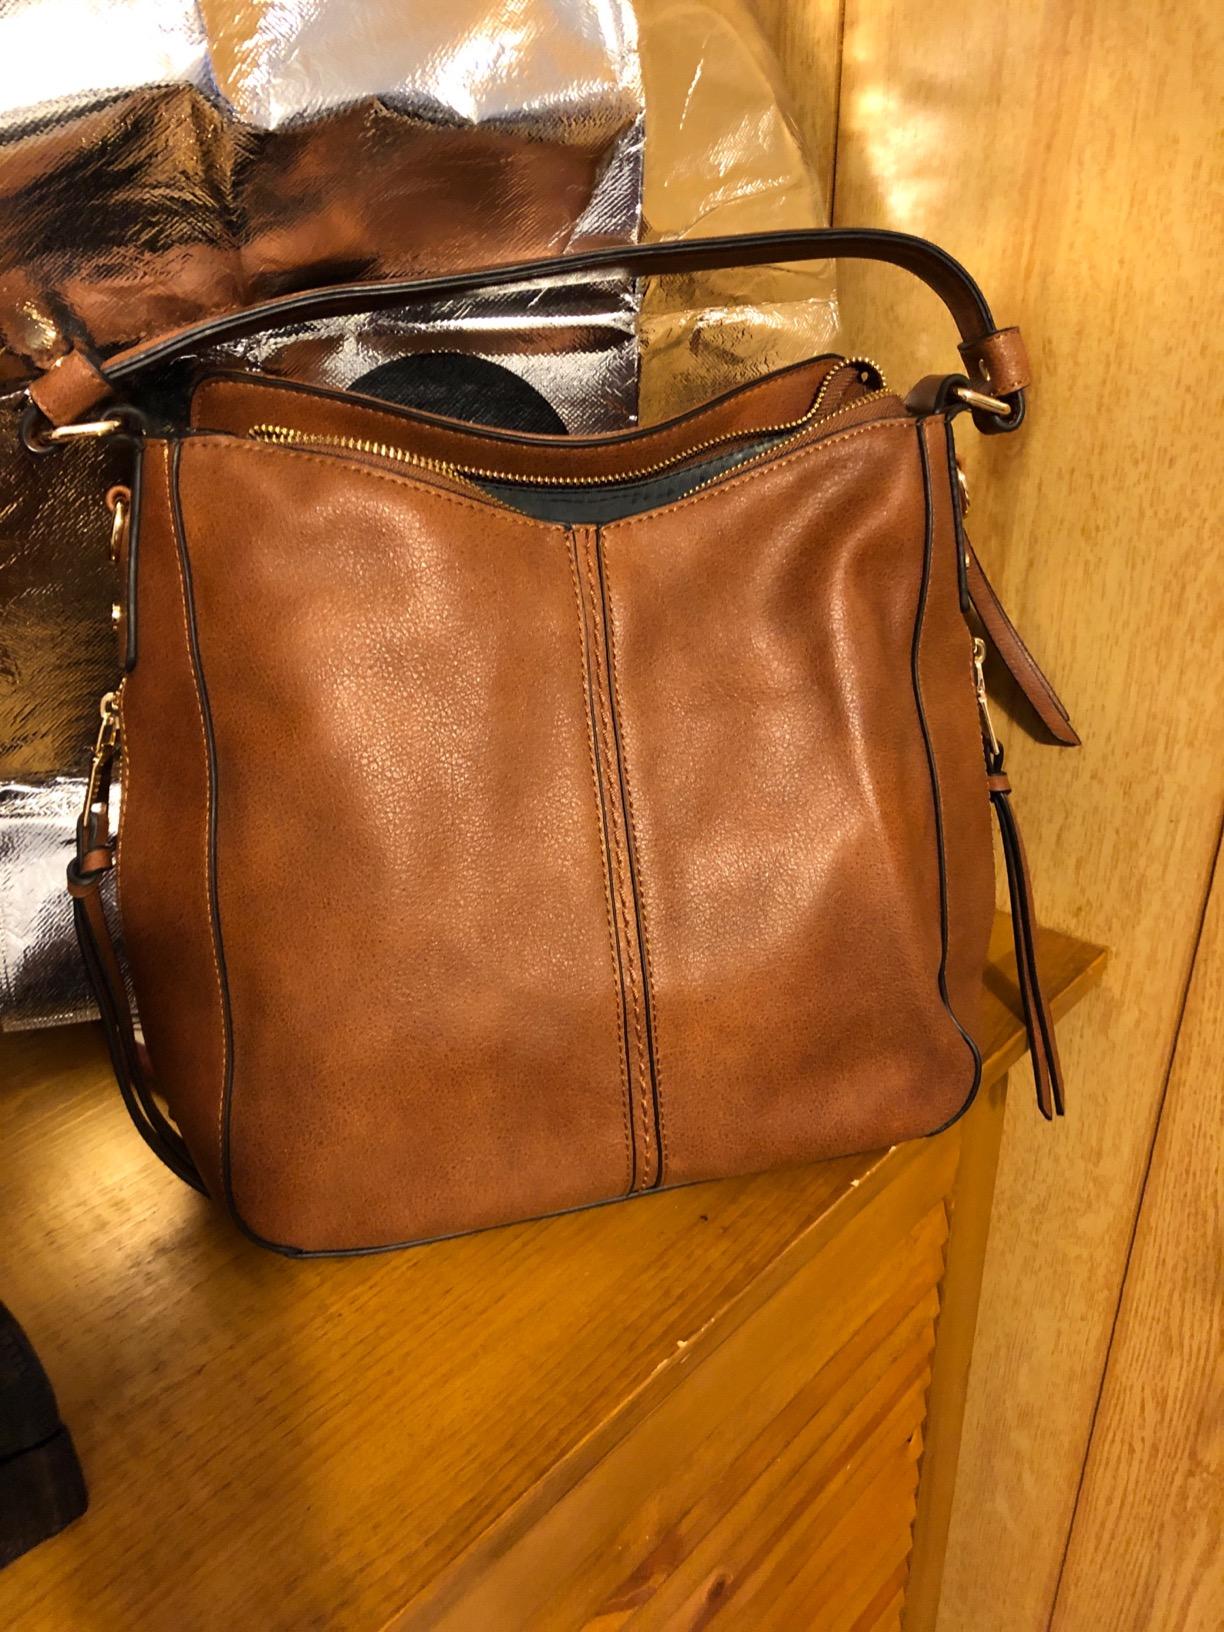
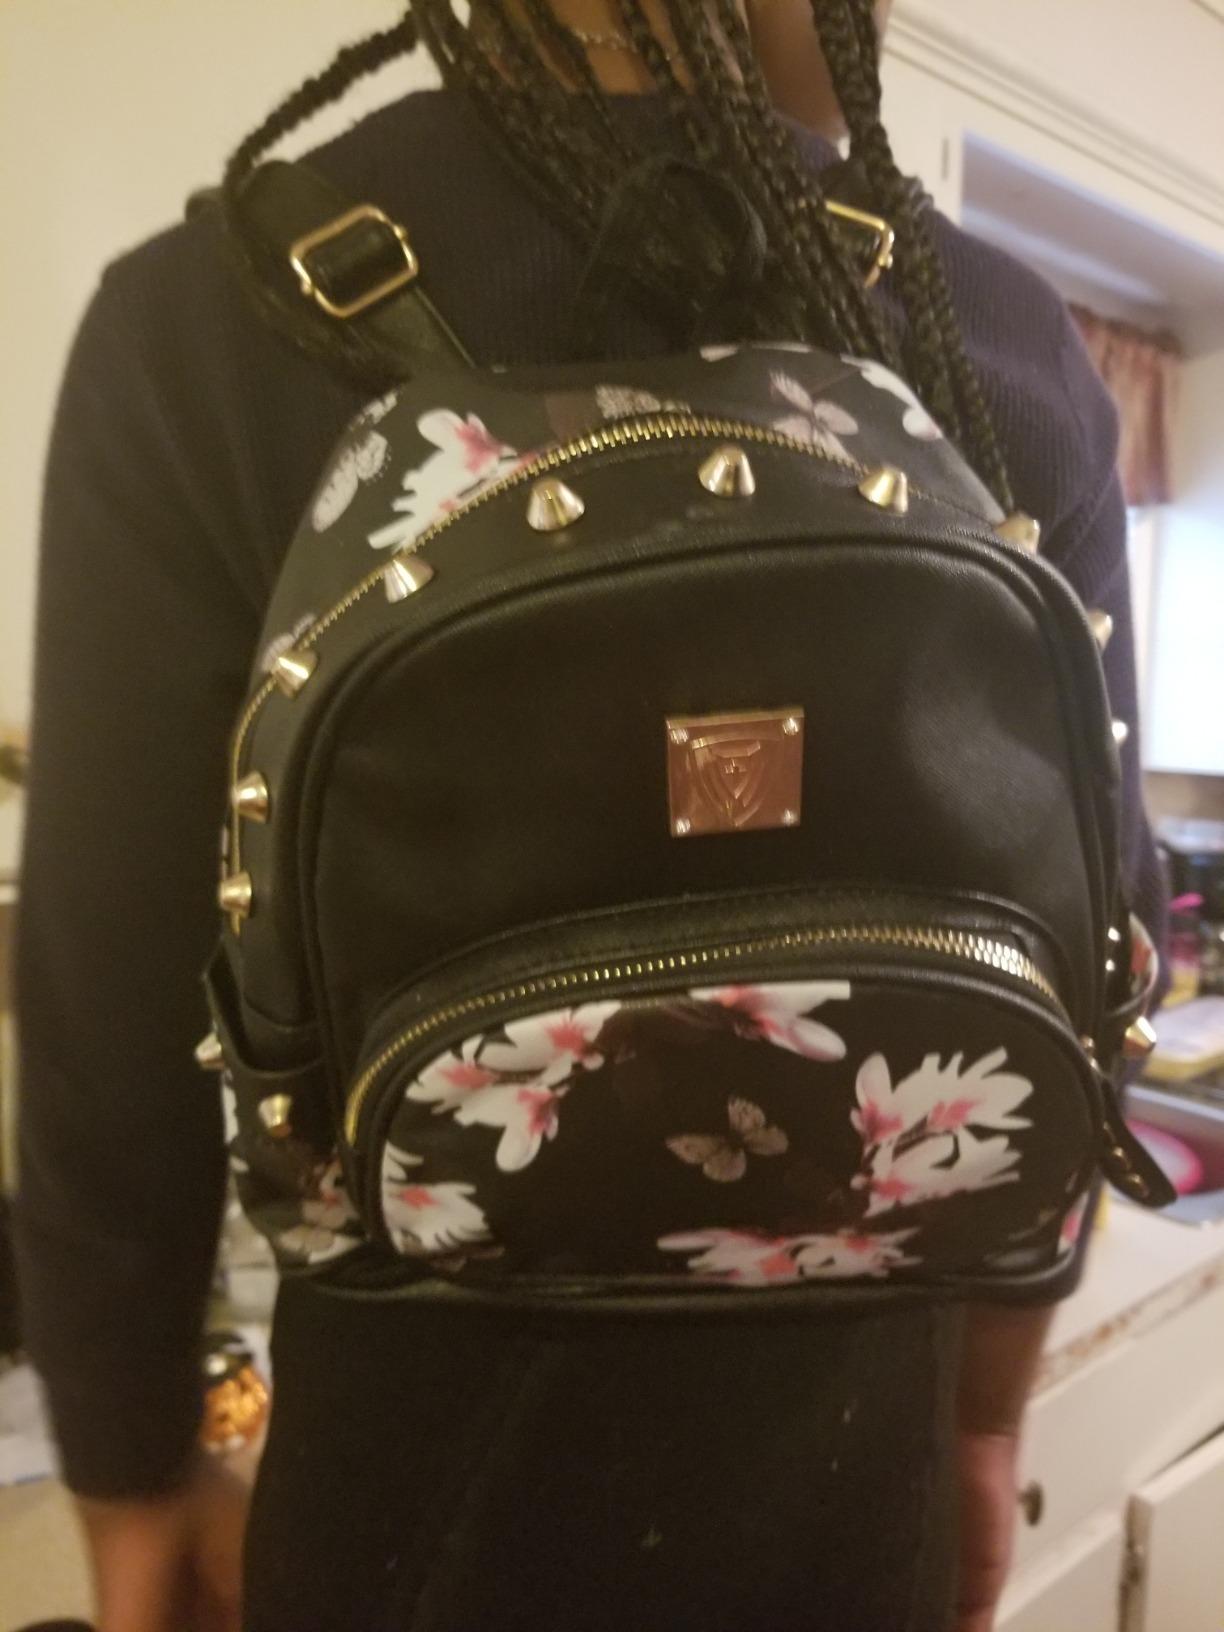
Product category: accessories_handbag
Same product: no